How to Wake a Princess

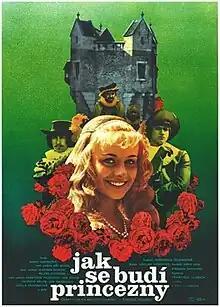
Original Czech theatrical release poster

How to Wake a Princess is a 1977 Czechoslovak fantasy film directed by Václav Vorlíček. It is based on the fairy tale "Sleeping Beauty", in the versions collected by Charles Perrault and the Brothers Grimm.